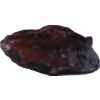
Label: carambola